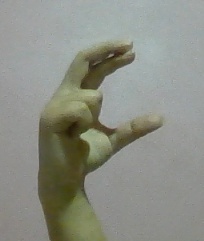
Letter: thal